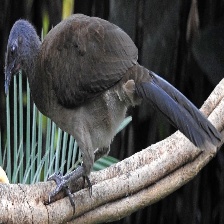
Species: GREY HEADED CHACHALACA
Scientific name: ORTALIS CINEREICEPS